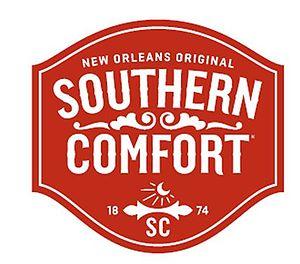
Le Southern Comfort est une liqueur américaine faite à partir d'alcool rectifié et de fruits, d'épices et des arômes de whisky. La recette originale a été créée par le barman Martin Wilkes Heron à La Nouvelle-Orléans en 1874. La recette est actuellement détenue par la Sazerac Company. Bien que la recette originale contenait du whisky, le Southern Comfort actuel n'en contient plus à l'exception de la cuvée spéciale « Special reserve ».